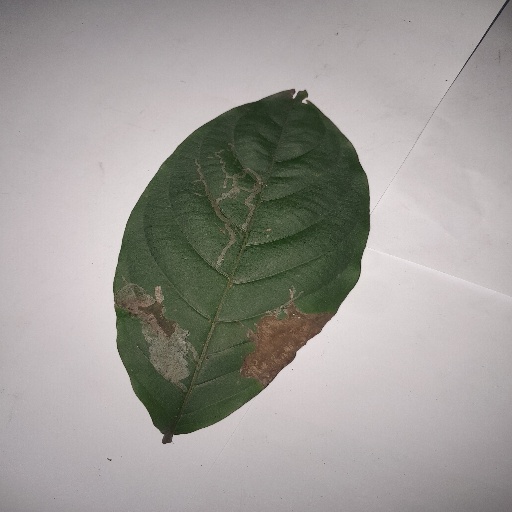
Species: HariTaki
Leaf condition: Bacterial Spot